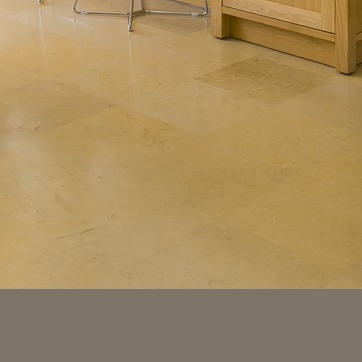
Material: polishedstone